Hawker Tempest

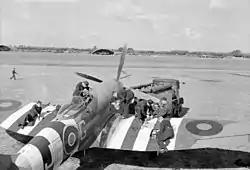
Early Tempest Mk. V of 3 Sqn. being refuelled and re-armed by ground crew at Newchurch, Kent, June 1944.

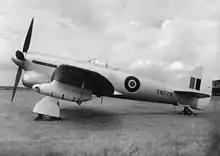
A Tempest TT Mk. V target tug, 1948.

In September 1944, Tempest units, based at forward airfields in England, supported Operation Market Garden, the airborne attempt to seize a bridgehead over the Rhine. On 21 September 1944, as the V-1 threat had receded, the Tempest squadrons were redeployed to the 2nd TAF, effectively trading places with the Mustang III squadrons of 122 Wing, which became part of the Fighter Command units deployed on bomber escort duties. 122 Wing now consisted of 3 Sqn., 56 Sqn., 80 Sqn., 274 Sqn. (to March 1945), and 486(NZ)Sqn. From 1 October 1944 122 Wing was based at ALG B.80 (Volkel) near Uden, in the Netherlands. During the early phase of operations, the Tempest regularly emerged victorious and proved to be a difficult opponent for the "Luftwaffe"s Messerschmitt Bf 109G and Fw 190 fighters to counter.